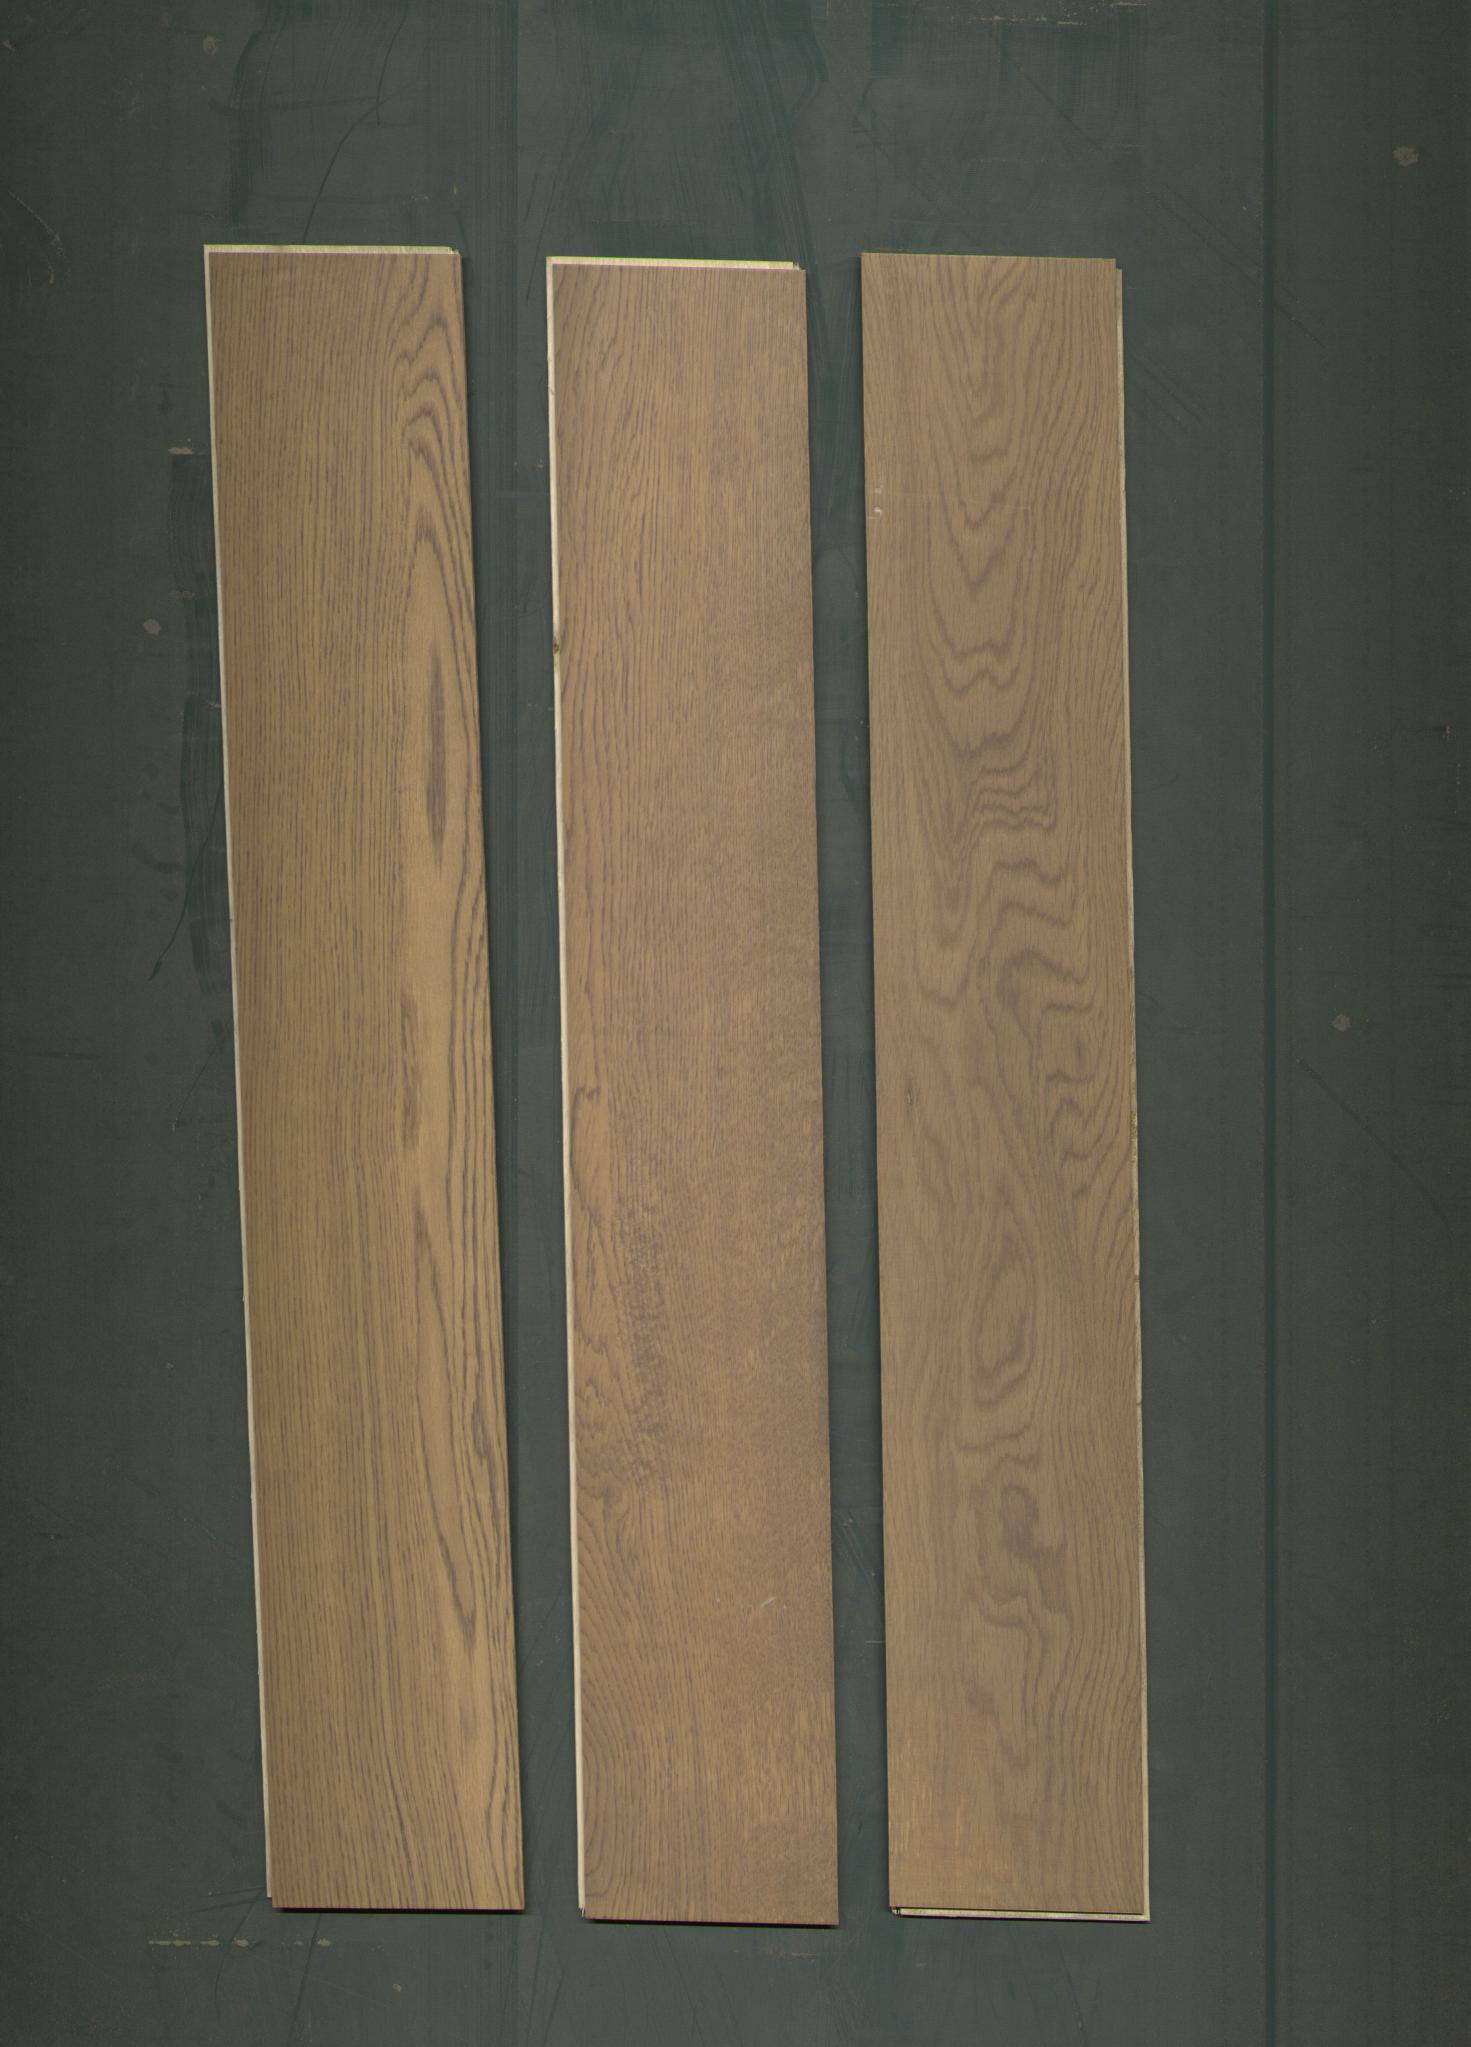
Label: mixers